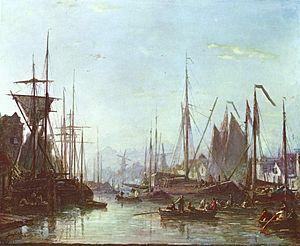
Voici une liste de peintres qui sont nés et/ou étaient principalement actifs aux Pays-Bas. Pour les artistes nés et actifs dans le Sud des Pays-Bas méridionaux, consultez la Liste des peintres Flamands. Les artistes sont triés par siècle puis par nom de famille. En général, les artistes inclus sont mentionnés sur le site web l'ArtCyclopedia, dans le Grove Dictionary of Art, dont les tableaux se vendent régulièrement à plus de 20 000 $ aux enchères. Les peintres actifs sont donc sous-représentés, alors que plus de la moitié des artistes sont des peintres baroques du XVIIᵉ siècle, ce qui correspond à peu près à l'âge d'or hollandais. Les noms d'artistes plus âgés ont souvent différentes orthographes; l'orthographe préférée est utilisée telle qu'elle figure dans la base de données du Rijksbureau voor Kunsthistorische Documentatie, mais plusieurs peintres sont répertoriés deux fois lorsque leurs noms alternatifs communs sont alphabétiquement éloignés.